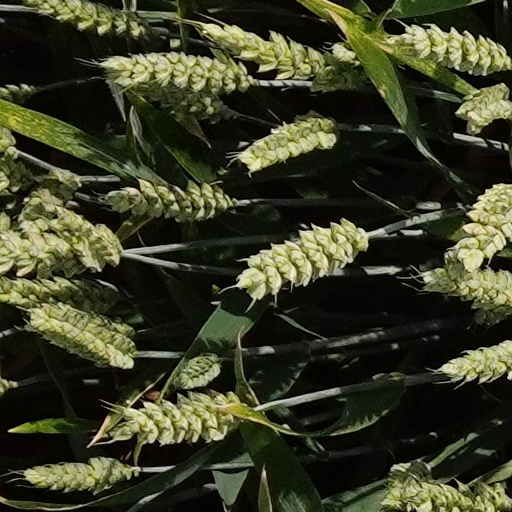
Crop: wheat